Headhunterz

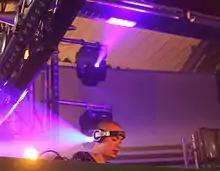
Headhunterz live on stage at the Hardstyle Prison at the Syndicate 2010

2010 reflected Headhunterz and Hardstyle's growing popularity around the world, in his own words 2010 was "a year where my international bookings overtook my national ones."